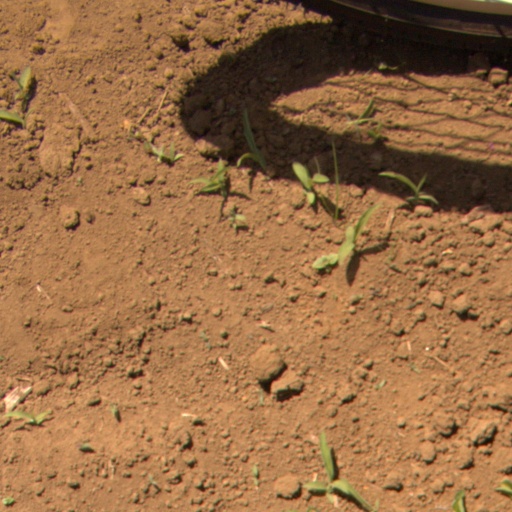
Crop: Jerusalem artichoke